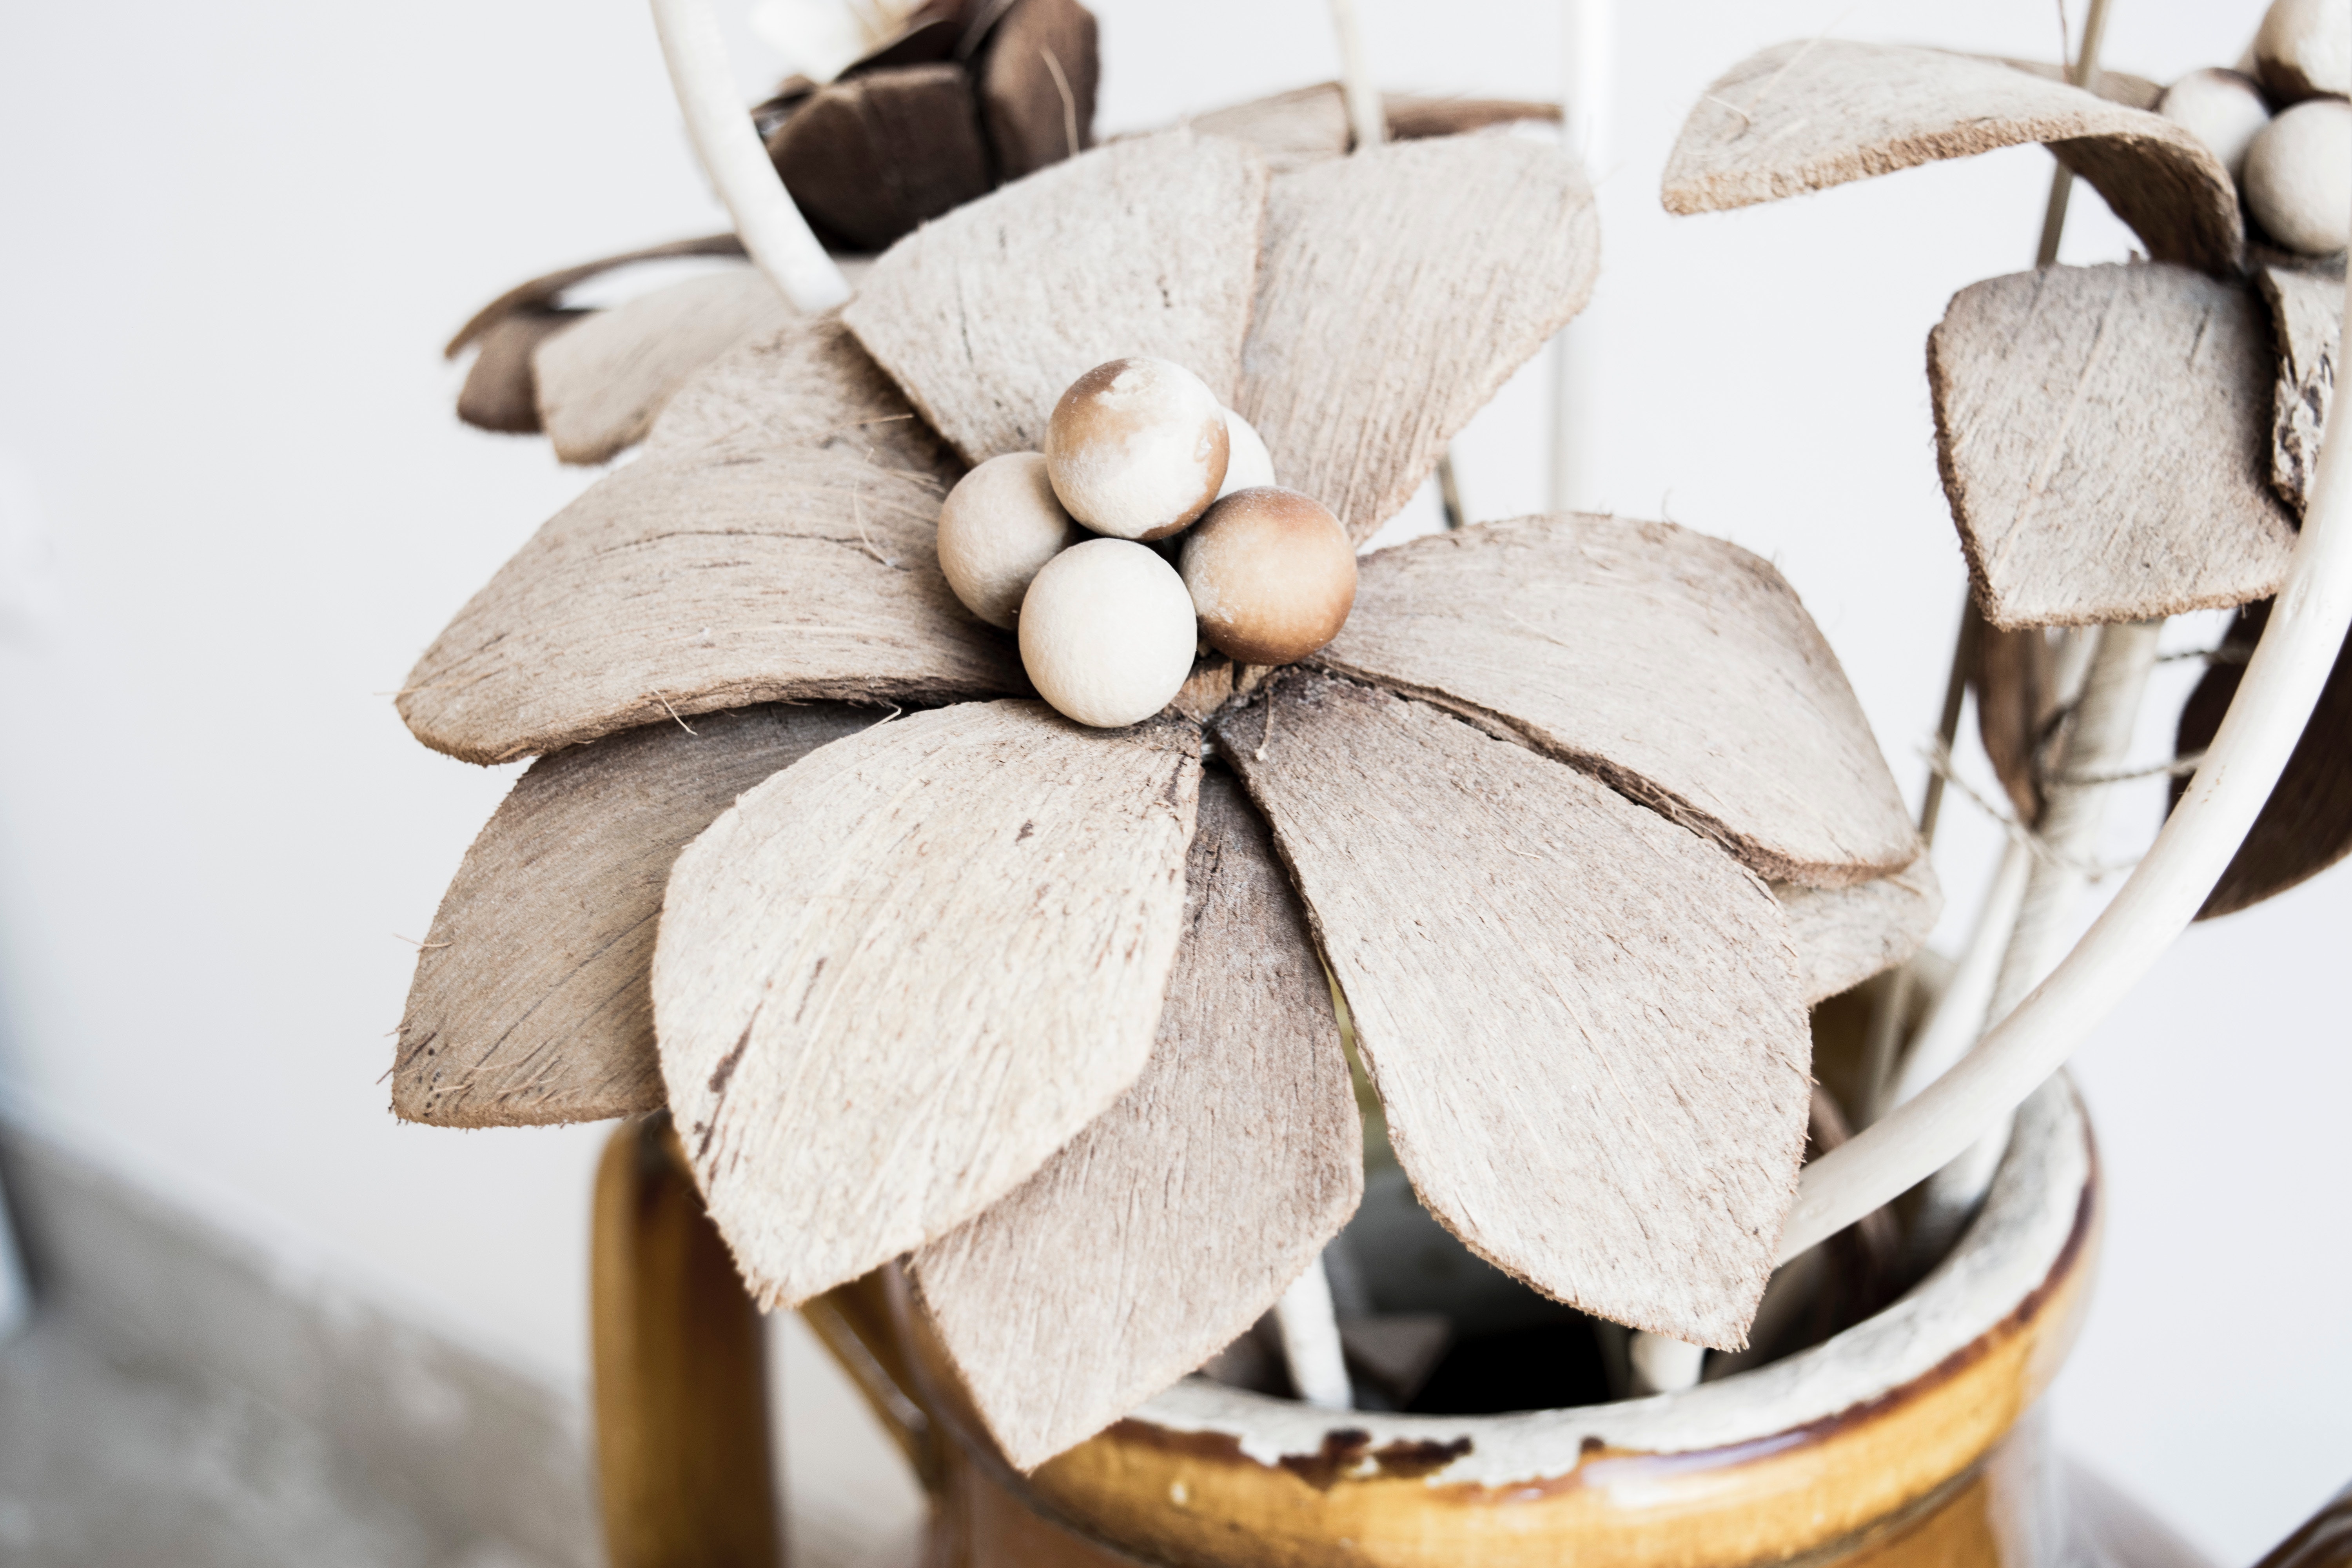
petal, flower, plant, beige, wedding favors, magnolia